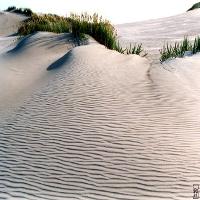
Weather: cloudy or overcast